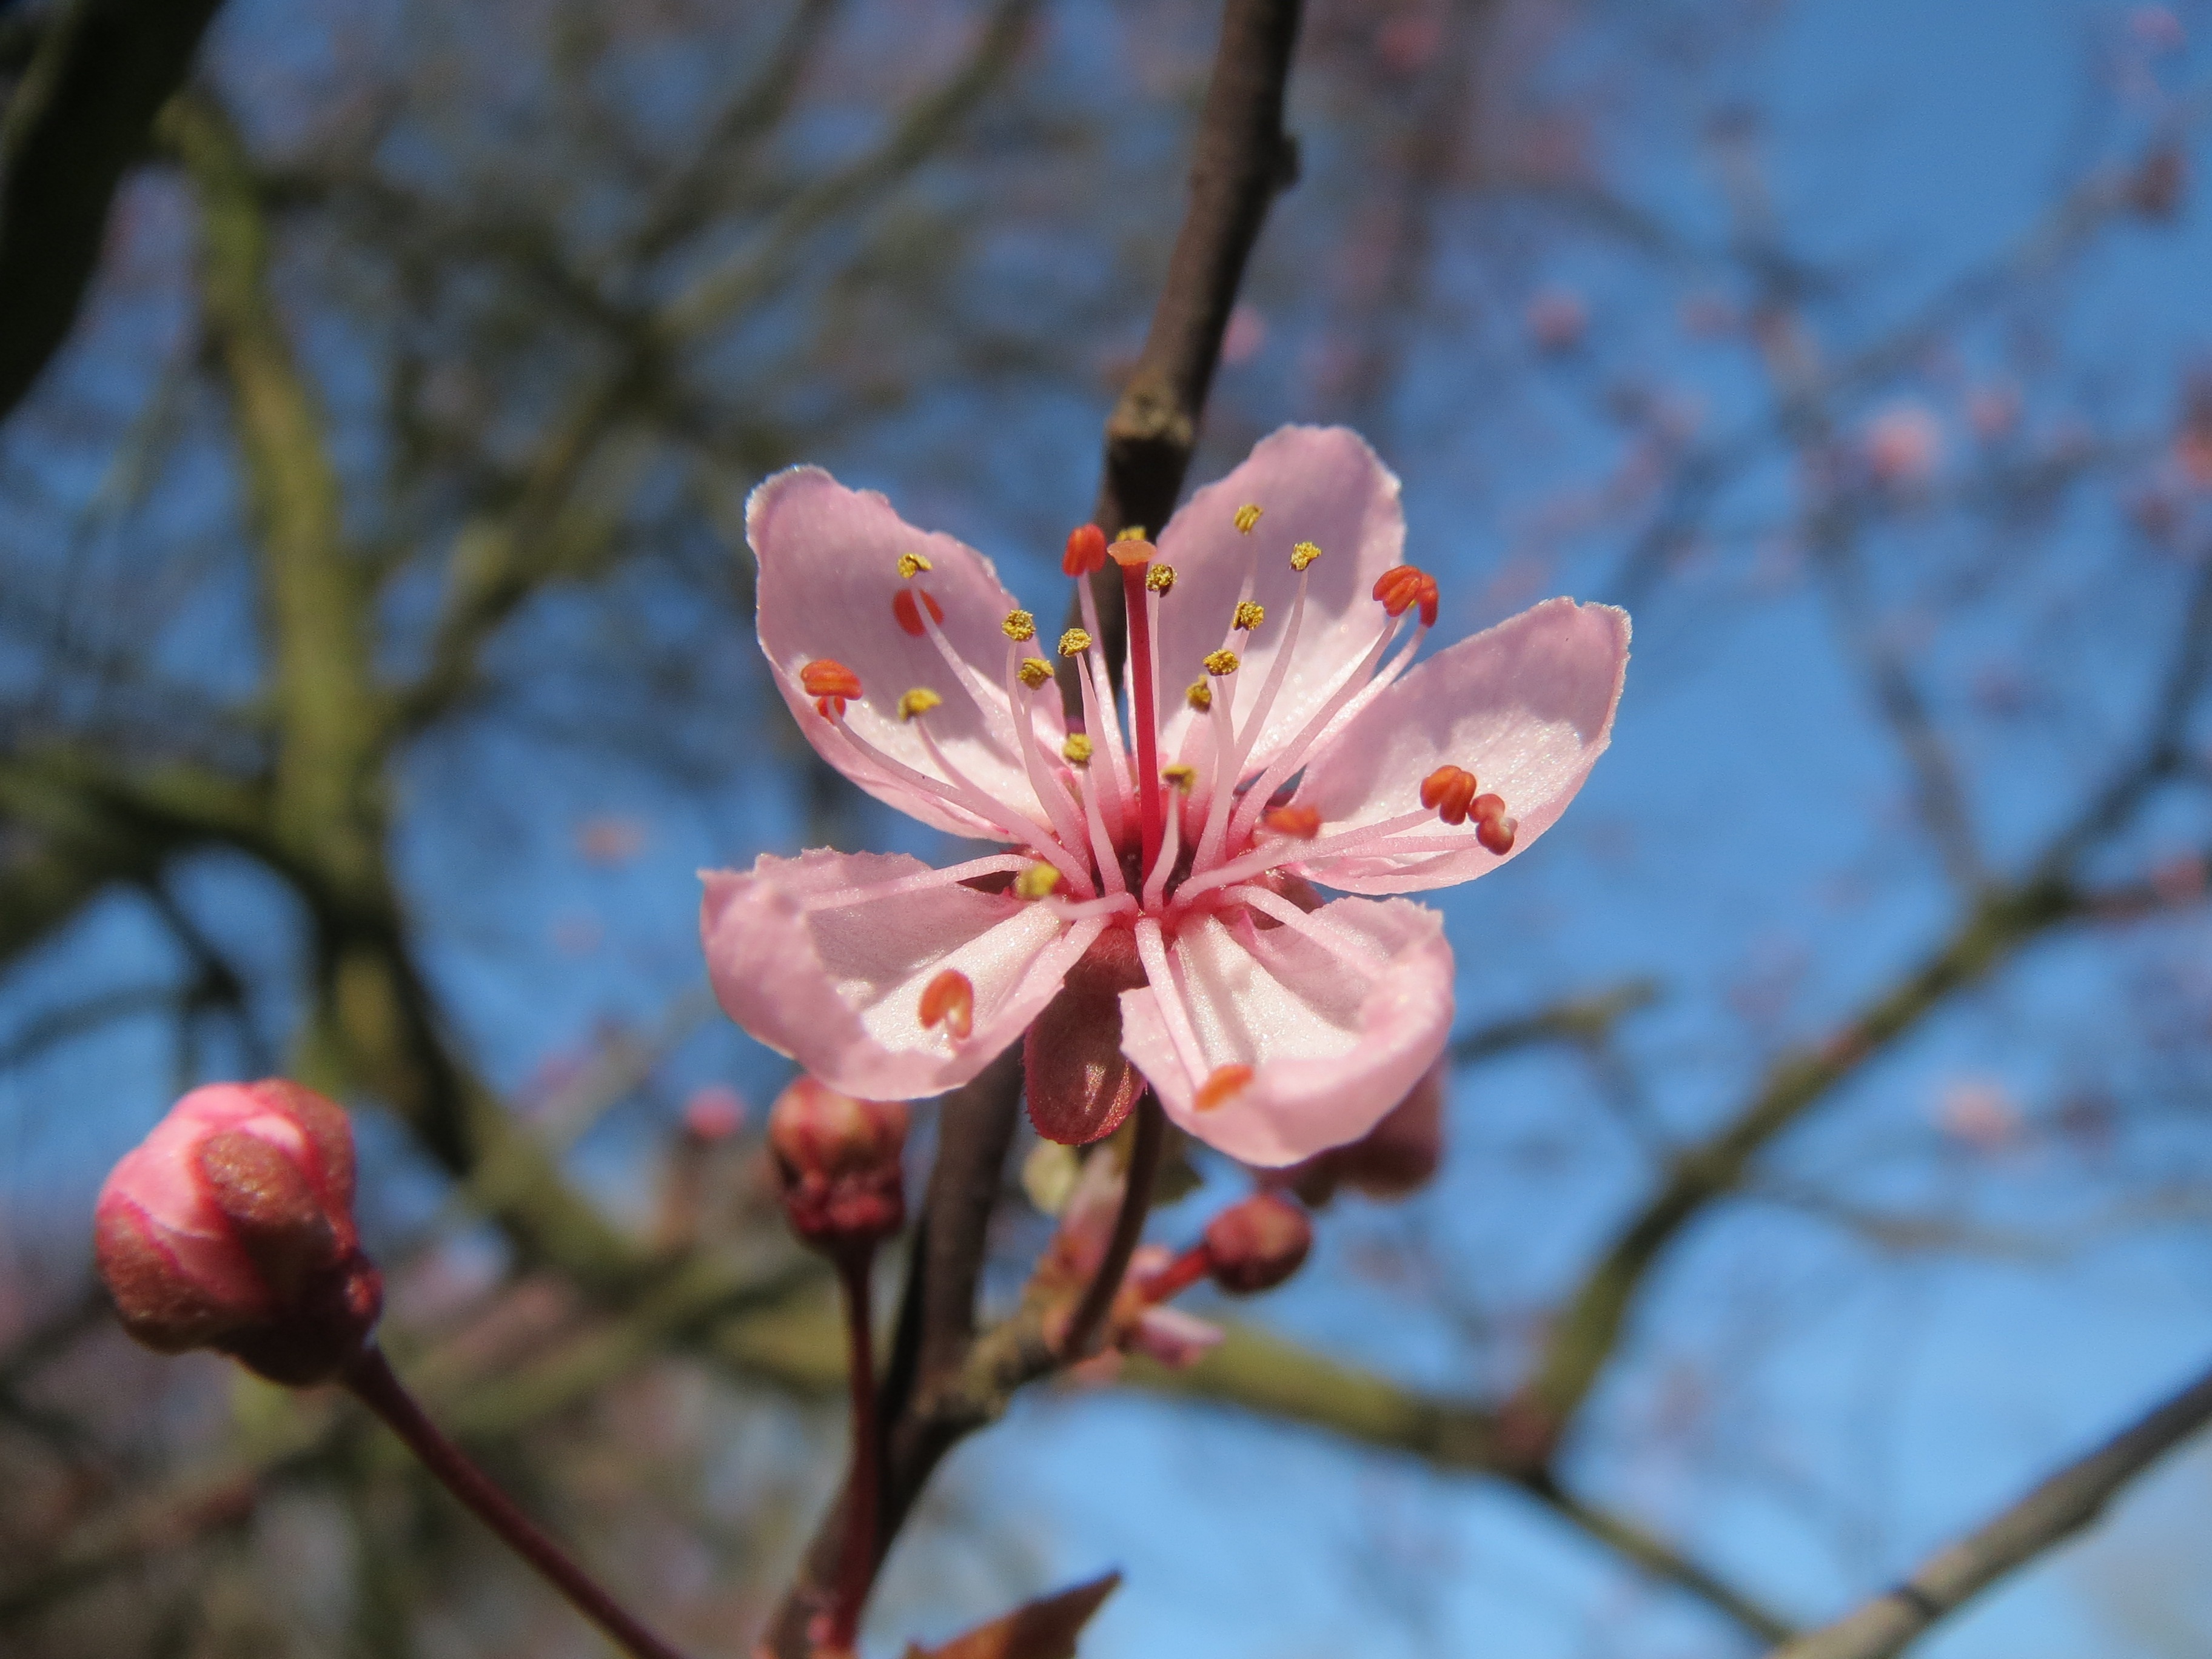
tree, branch, blossom, plant, fruit, leaf, flower, petal, food, spring, produce, macro, botany, closeup, flora, season, cherry blossom, shrub, species, macro photography, inflorescence, flowering plant, prunus domestica, woody plant, land plant